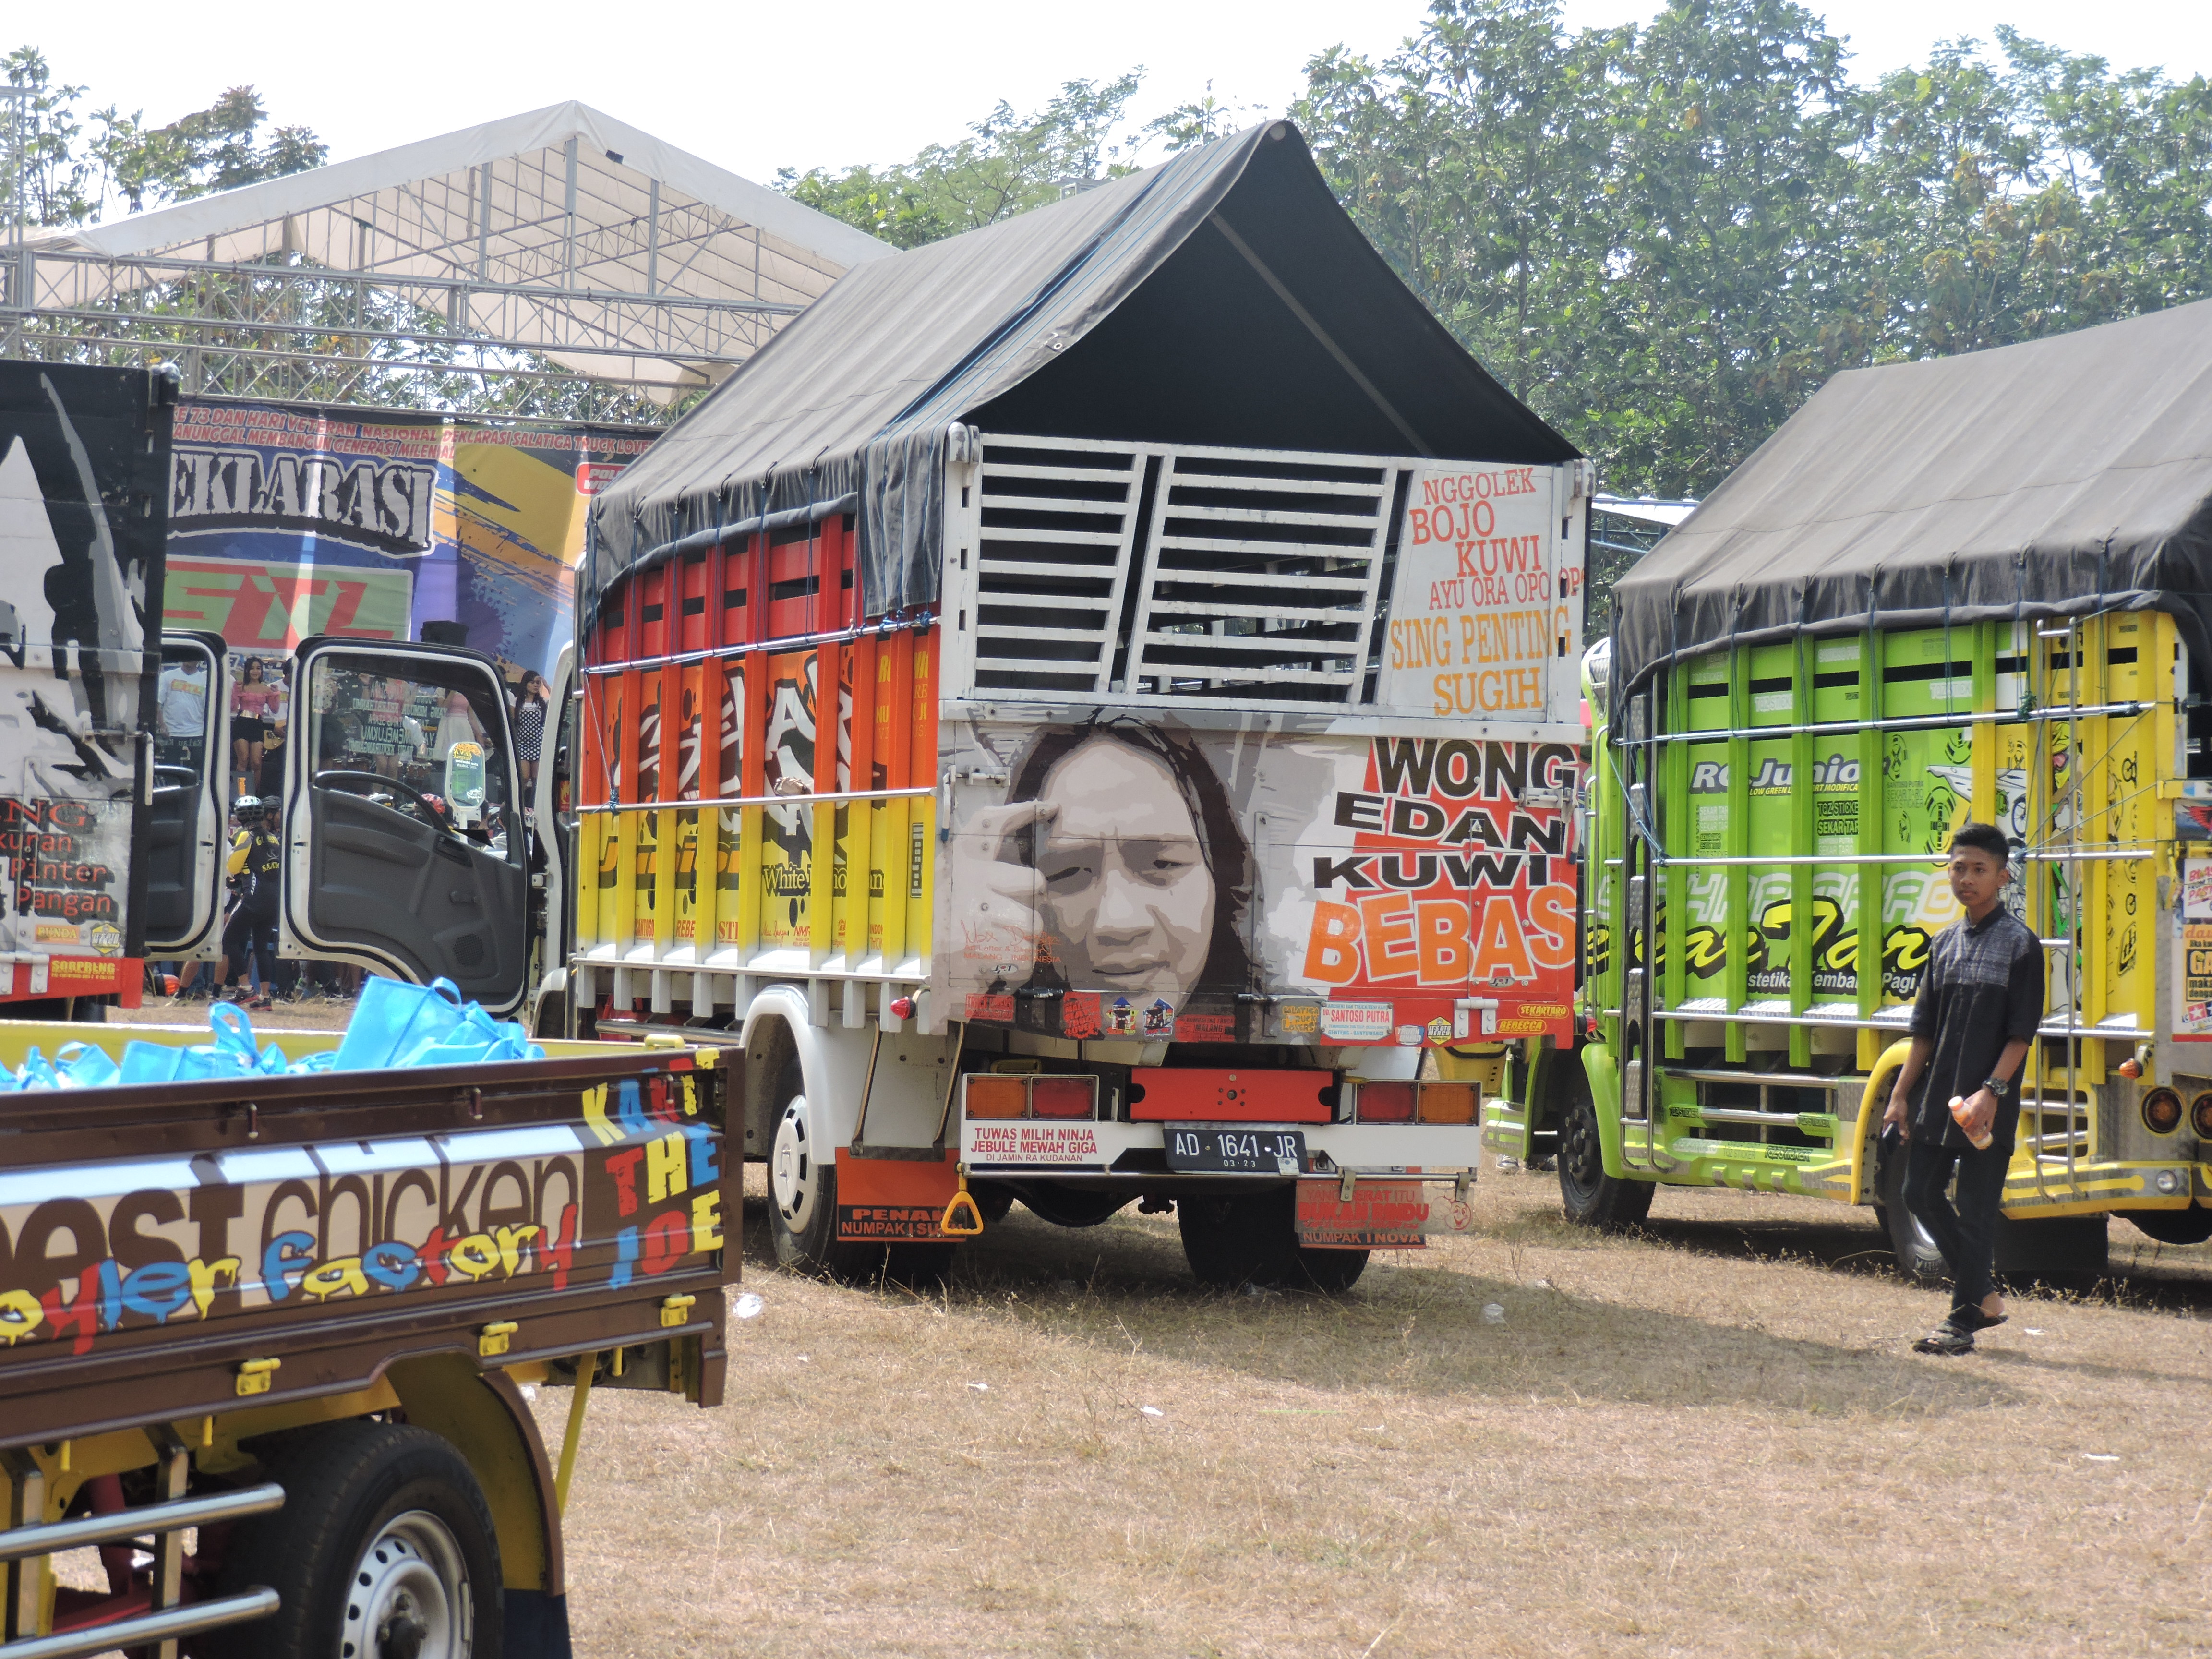
truck, vehicle, car, transport, motor vehicle, tree